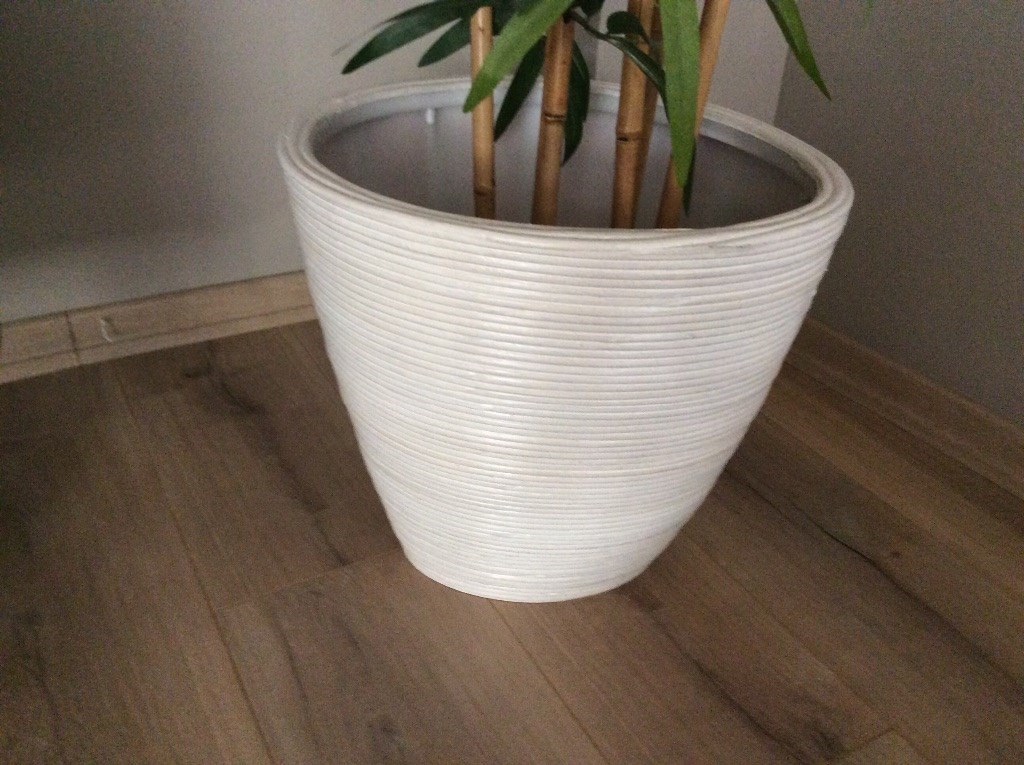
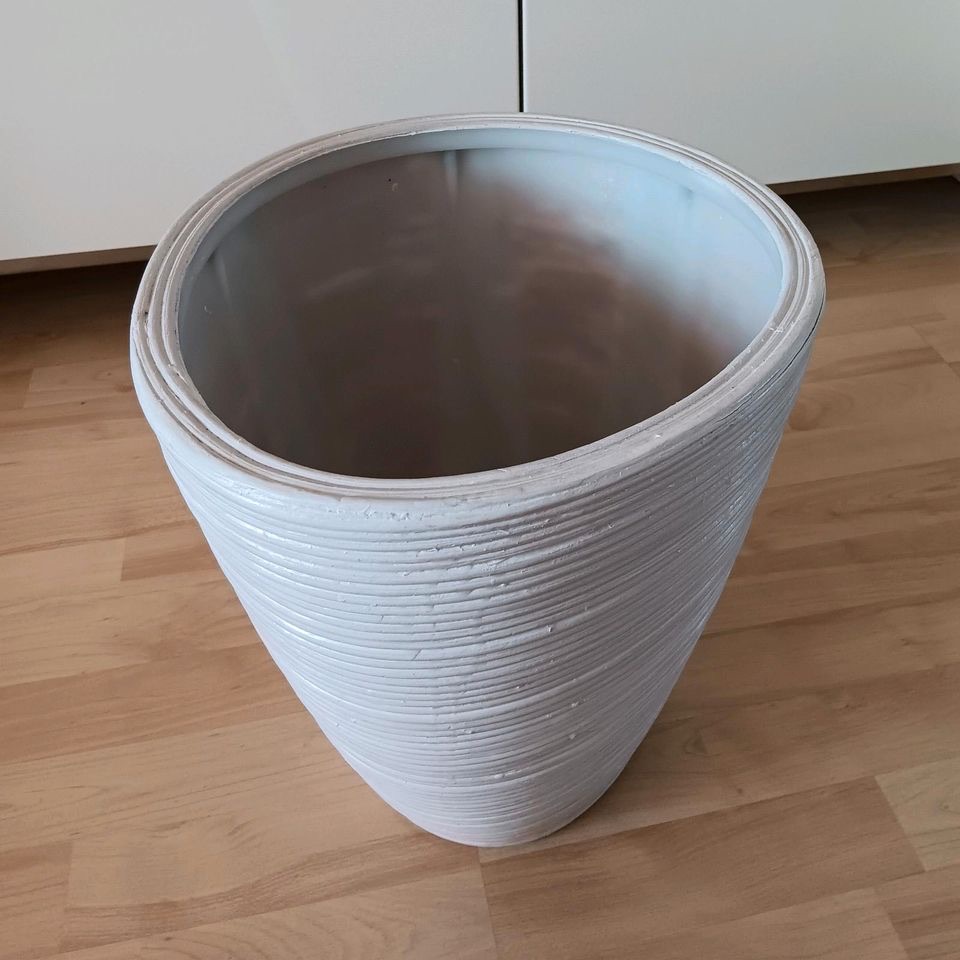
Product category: misc
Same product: yes